Sarah Mullally

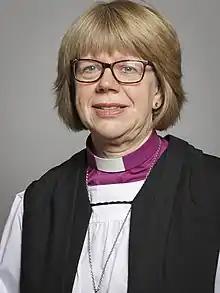
Official portrait, 2019

Dame Sarah Elisabeth Mullally (born 26 March 1962) is a British Anglican prelate and former nurse. Bishop of London since 2018, she is the first woman to hold this office and sits on the Lord Spiritual benches in the House of Lords.